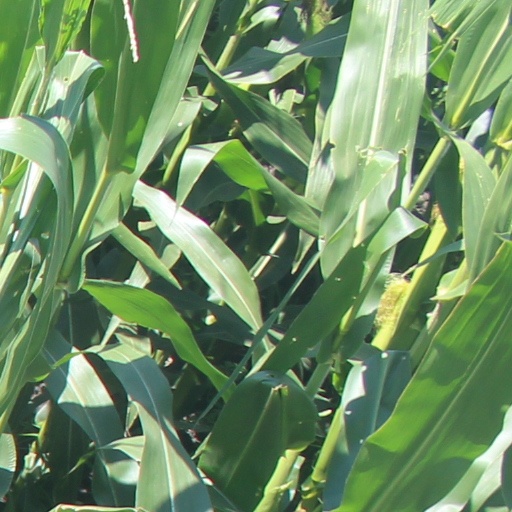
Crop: maize; corn